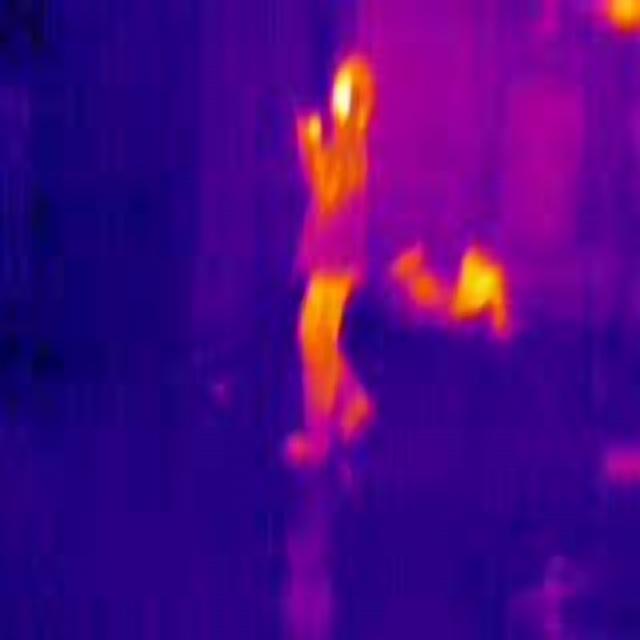
Detected objects:
label: person